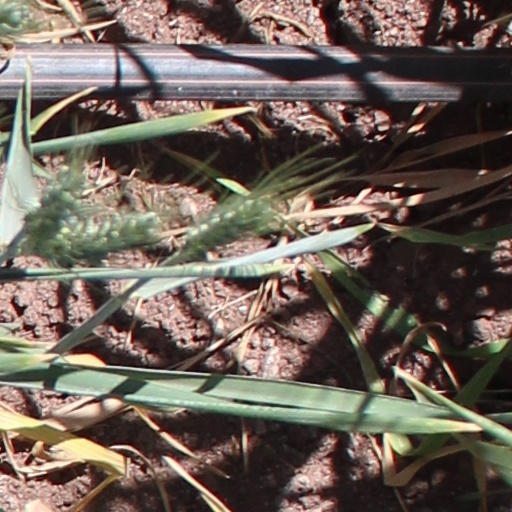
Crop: wheat